Adrigole

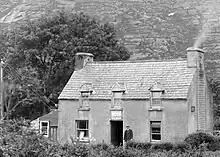
Adrigole telegraph office in the early 20th century

In the last week of March 1927 Daniel O'Sullivan, his wife and two of his children were found dead in their home at Clashduff, Adrigole. They had starved to death. This inspired Peadar O'Donnell to write his play "Adrigoole", with the setting moved to Donegal.